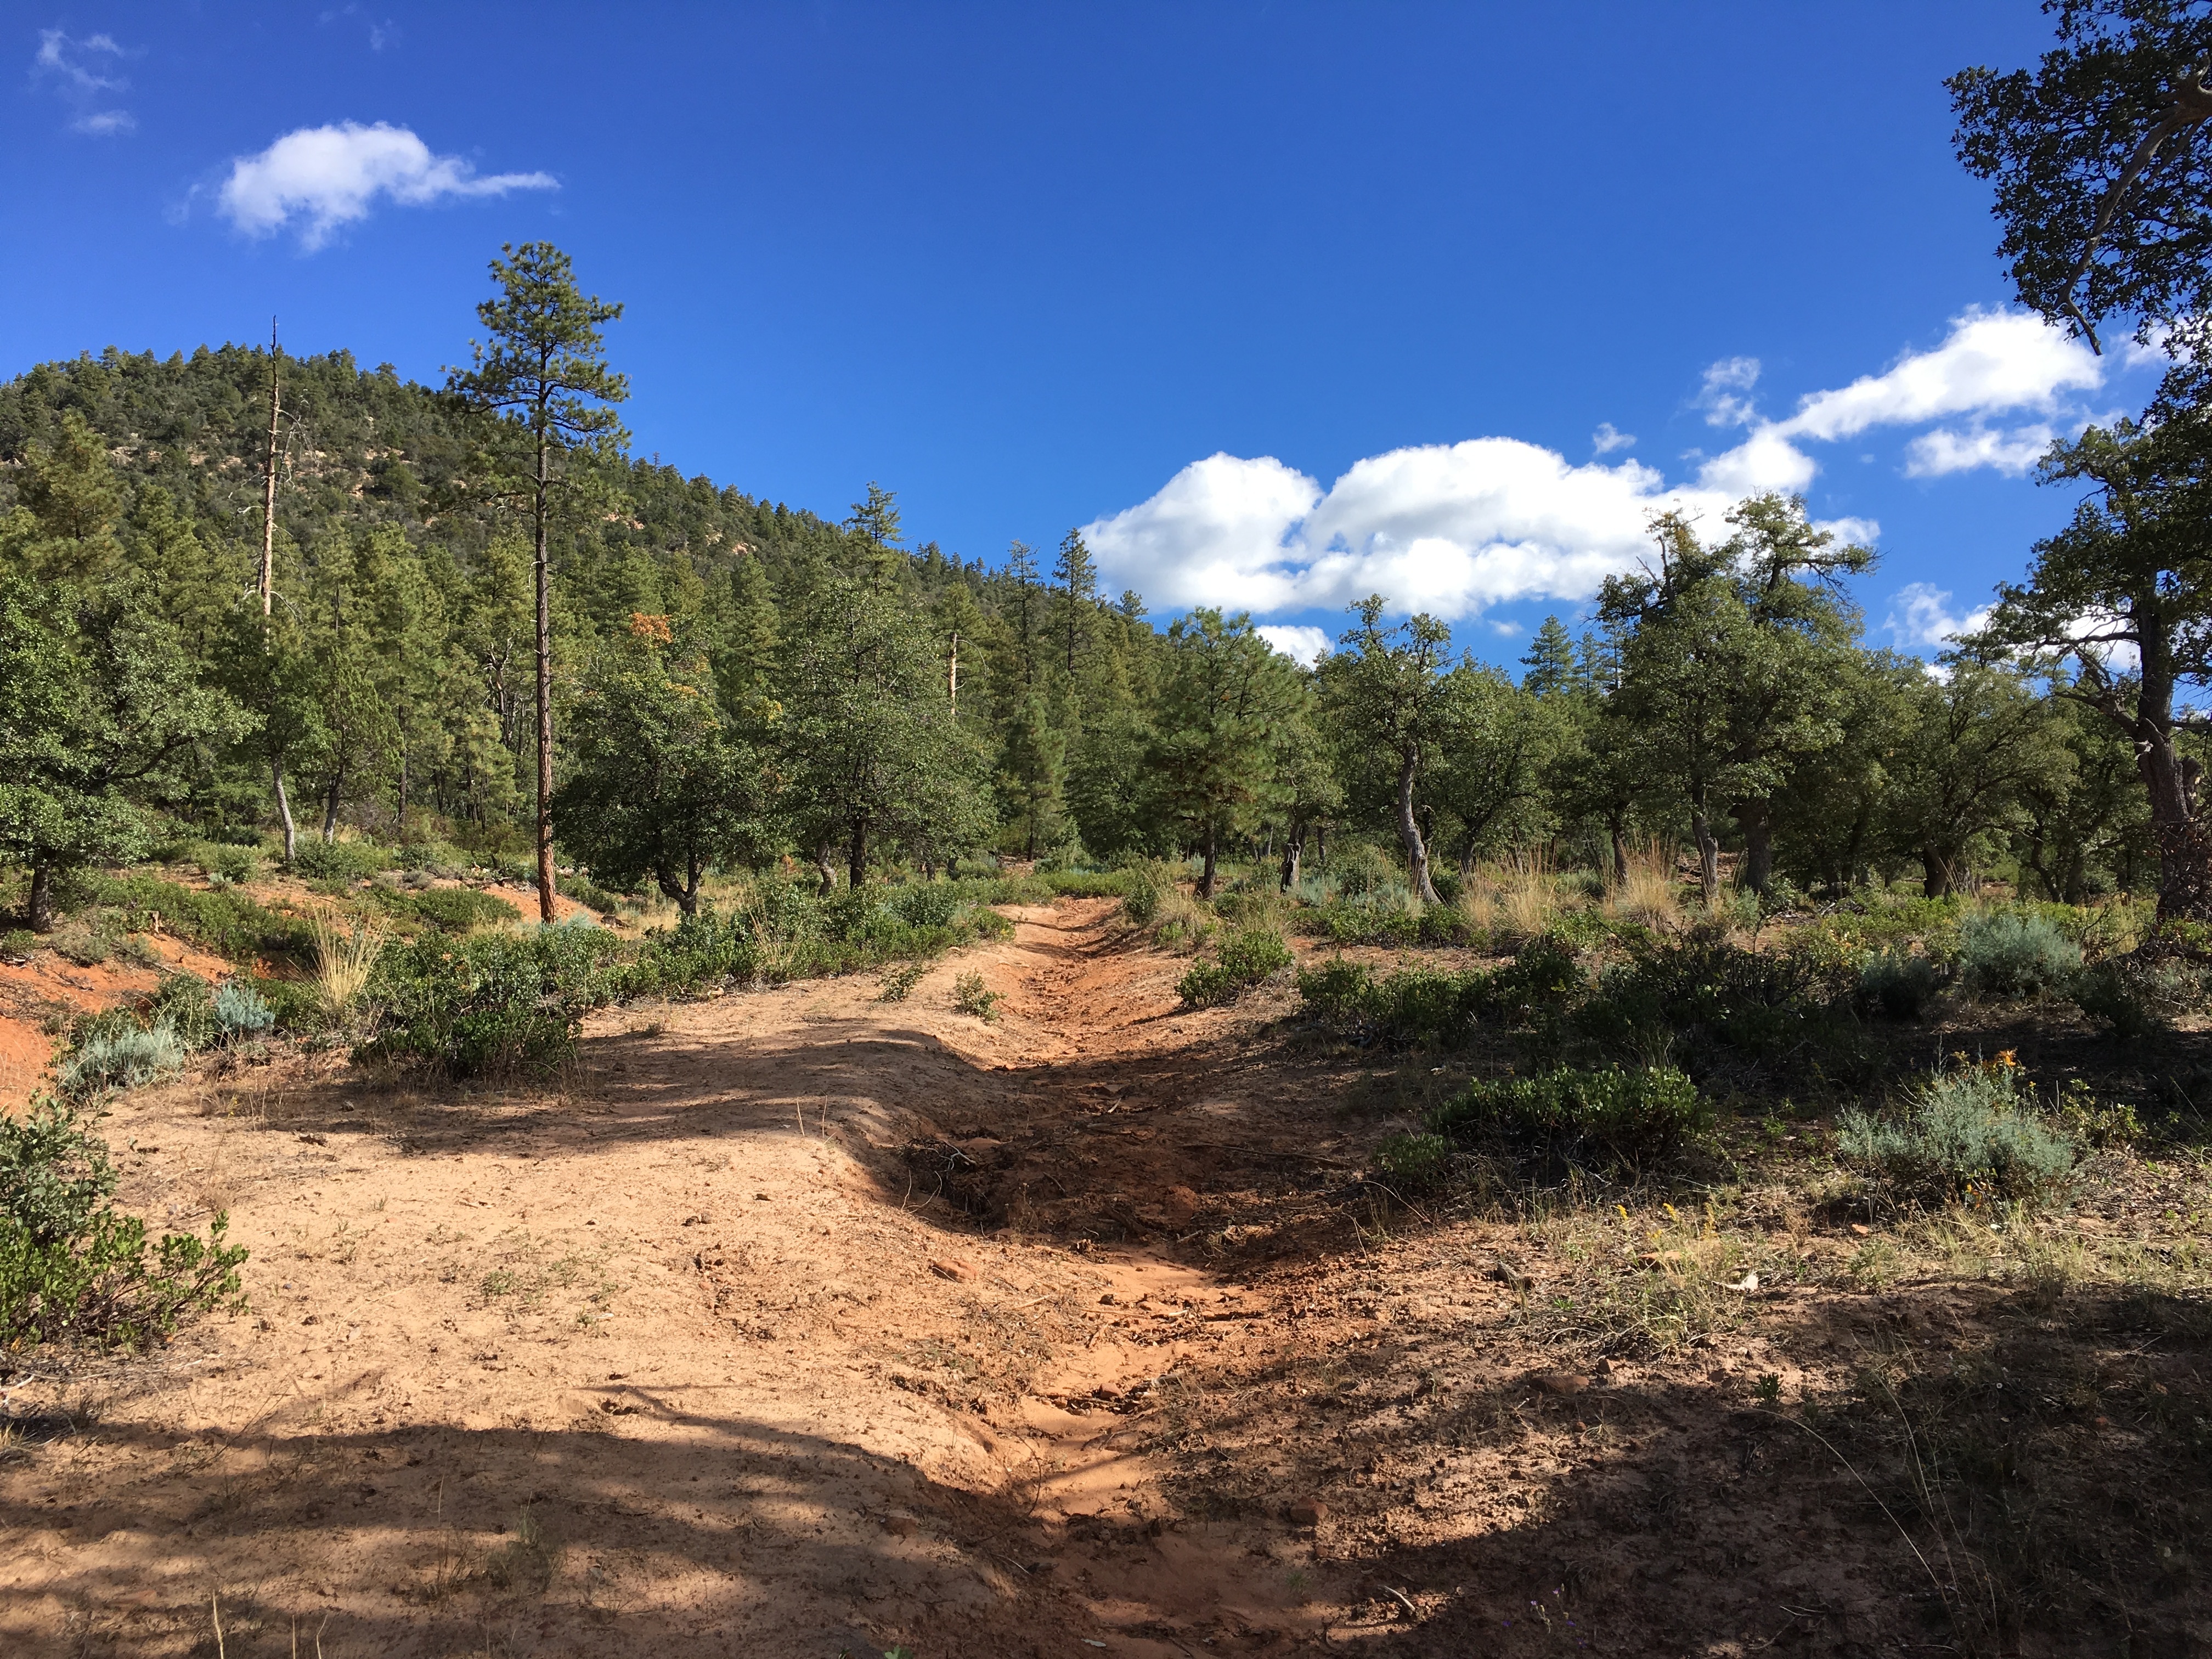
tree, forest, wilderness, mountain, trail, valley, soil, ridge, vegetation, plateau, woodland, ecosystem, biome, natural environment, land lot